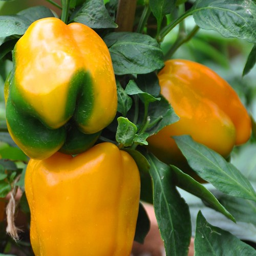
yellow - capsicum grown in a pot